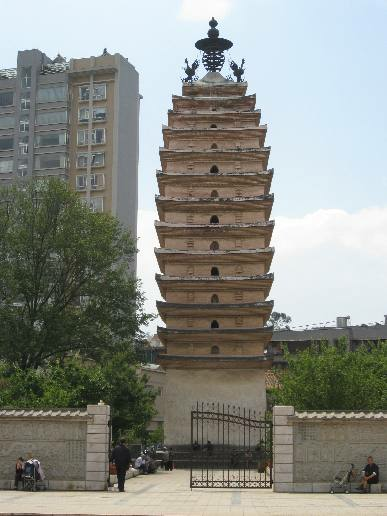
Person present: No